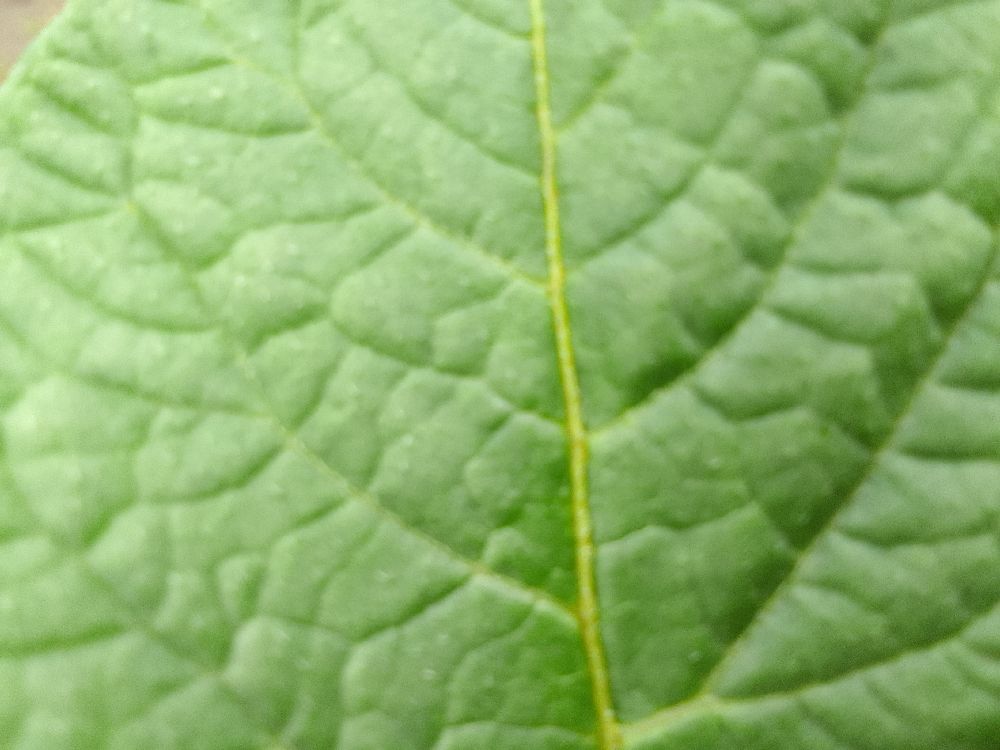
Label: Healthy